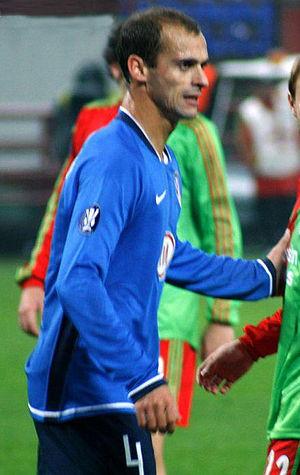
Mariano Andrés Pernía est un footballeur argentin naturalisé espagnol né le 4 mai 1977 à Buenos Aires. Il évolue au poste de défenseur. Il compte onze sélections et un 1 but en équipe d'Espagne. Il est retenu pour participer à la Coupe du monde 2006 à la suite de la blessure d'Asier Del Horno.